Describe the emotion expressed in this image:  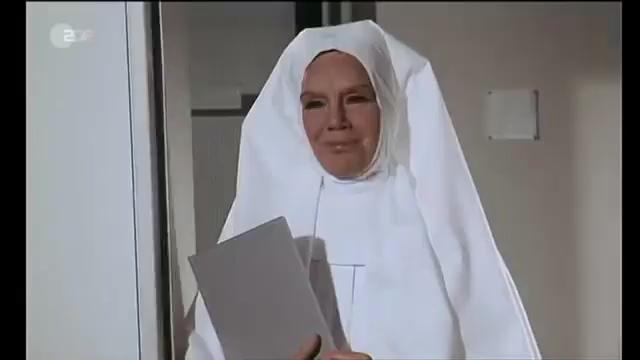
This person displays Fear, valence and arousal with high intensity.